Hal Block

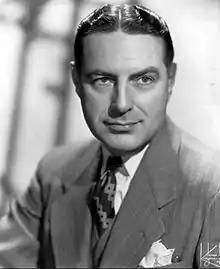
Man, who appears to be in his early 40s and wearing a business suit smiles in this portrait picture.

Block continued working in show business for a few more years. Immediately after being fired, he starred at Minsky's, a Detroit burlesque club. He was billed as "Dimples Block of 'What's My Line'?" Late in 1953, Block was hired as host of a television morning show directed towards women on WGN-TV in Chicago. He left the show after only two months due to an incident involving a group of paraplegics who had been invited to appear on the program. After traveling 20 miles, at great inconvenience, they were not used on the show. Block also "had difficulty with a doctor who accompanied them." In October 1953, Block was found guilty of speeding and driving without a license. In June of the same year, Block had been arrested in Chicago and charged with drunk driving. The drunk driving charge was dropped. In 1954, Block wrote and performed the satirical song "Senator McCarthy Blues". The song's theme was about a man who had lost his girlfriend to her obsession with watching the McCarthy hearings on television. In 1955, Block was working on Ted Mack's television show. In 1956, Block wrote the rock and roll song "Hot Rod Henry" for the B-side of Lola Dee's 45 rpm recording of "Born to Be with You".